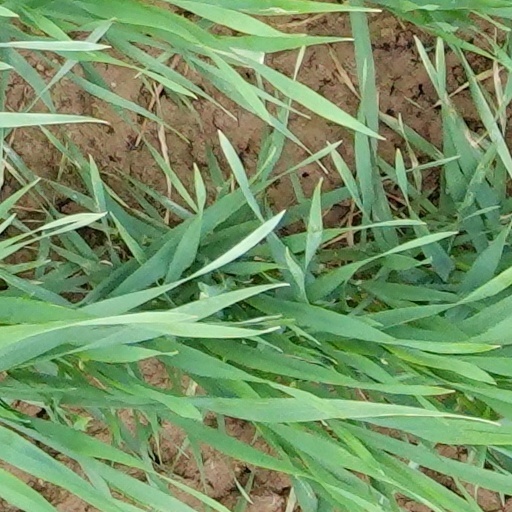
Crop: wheat